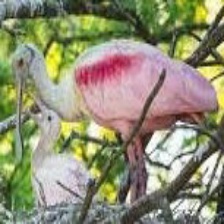
Species: ROSEATE SPOONBILL
Scientific name: PLATALEA AJAJA
ImageNet parent category: spoonbill